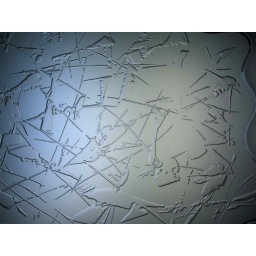
Carved, etched glass window in door spatter texture.